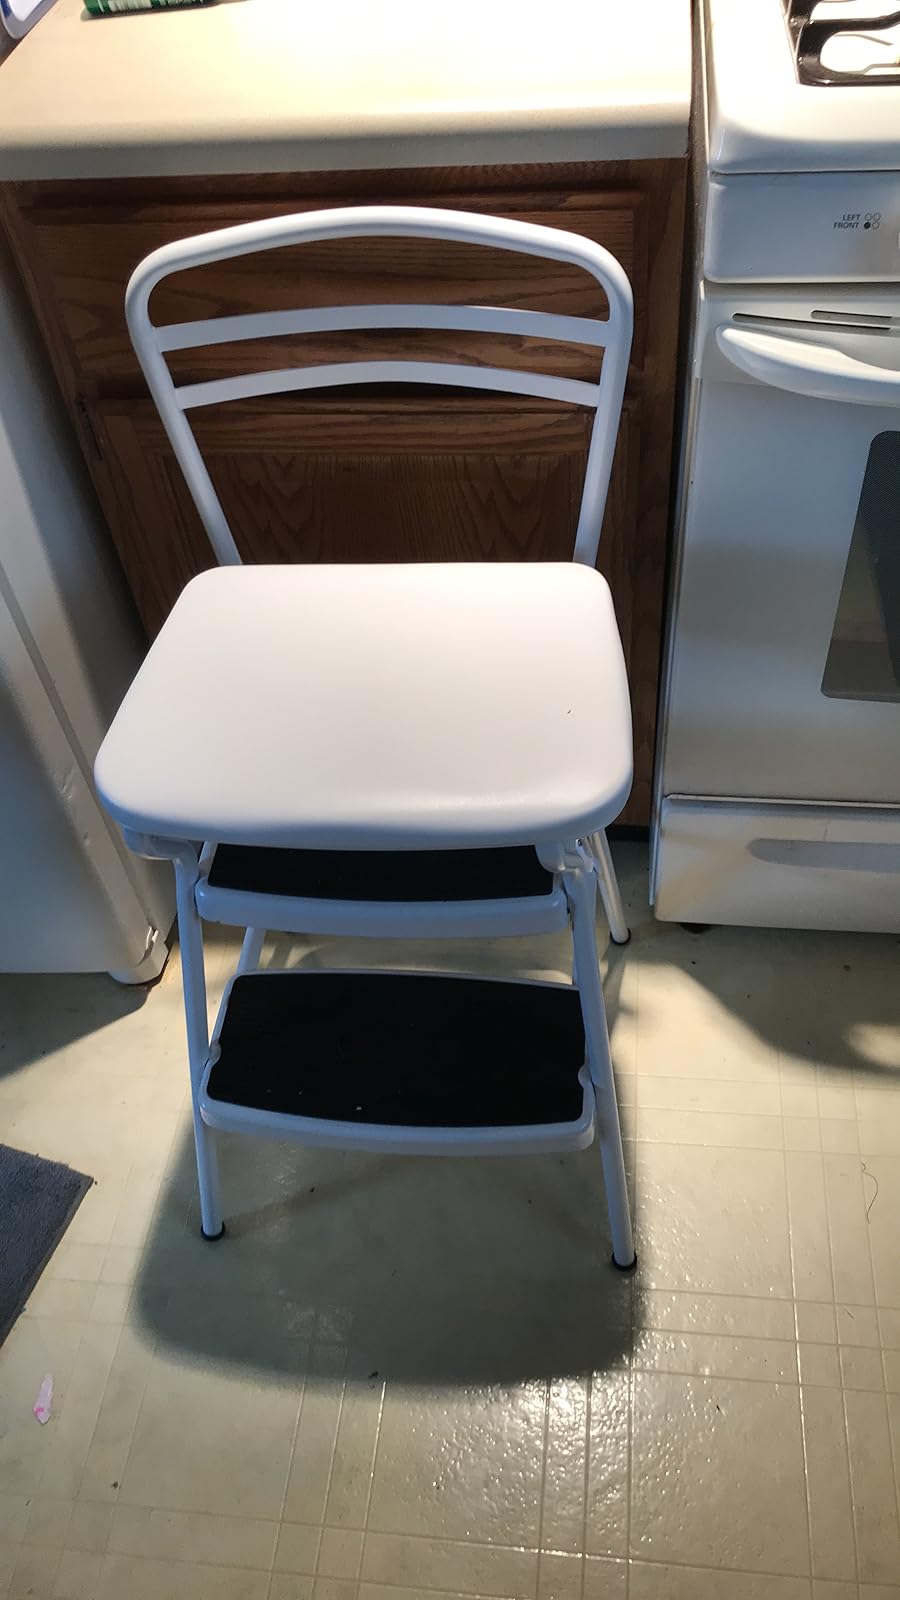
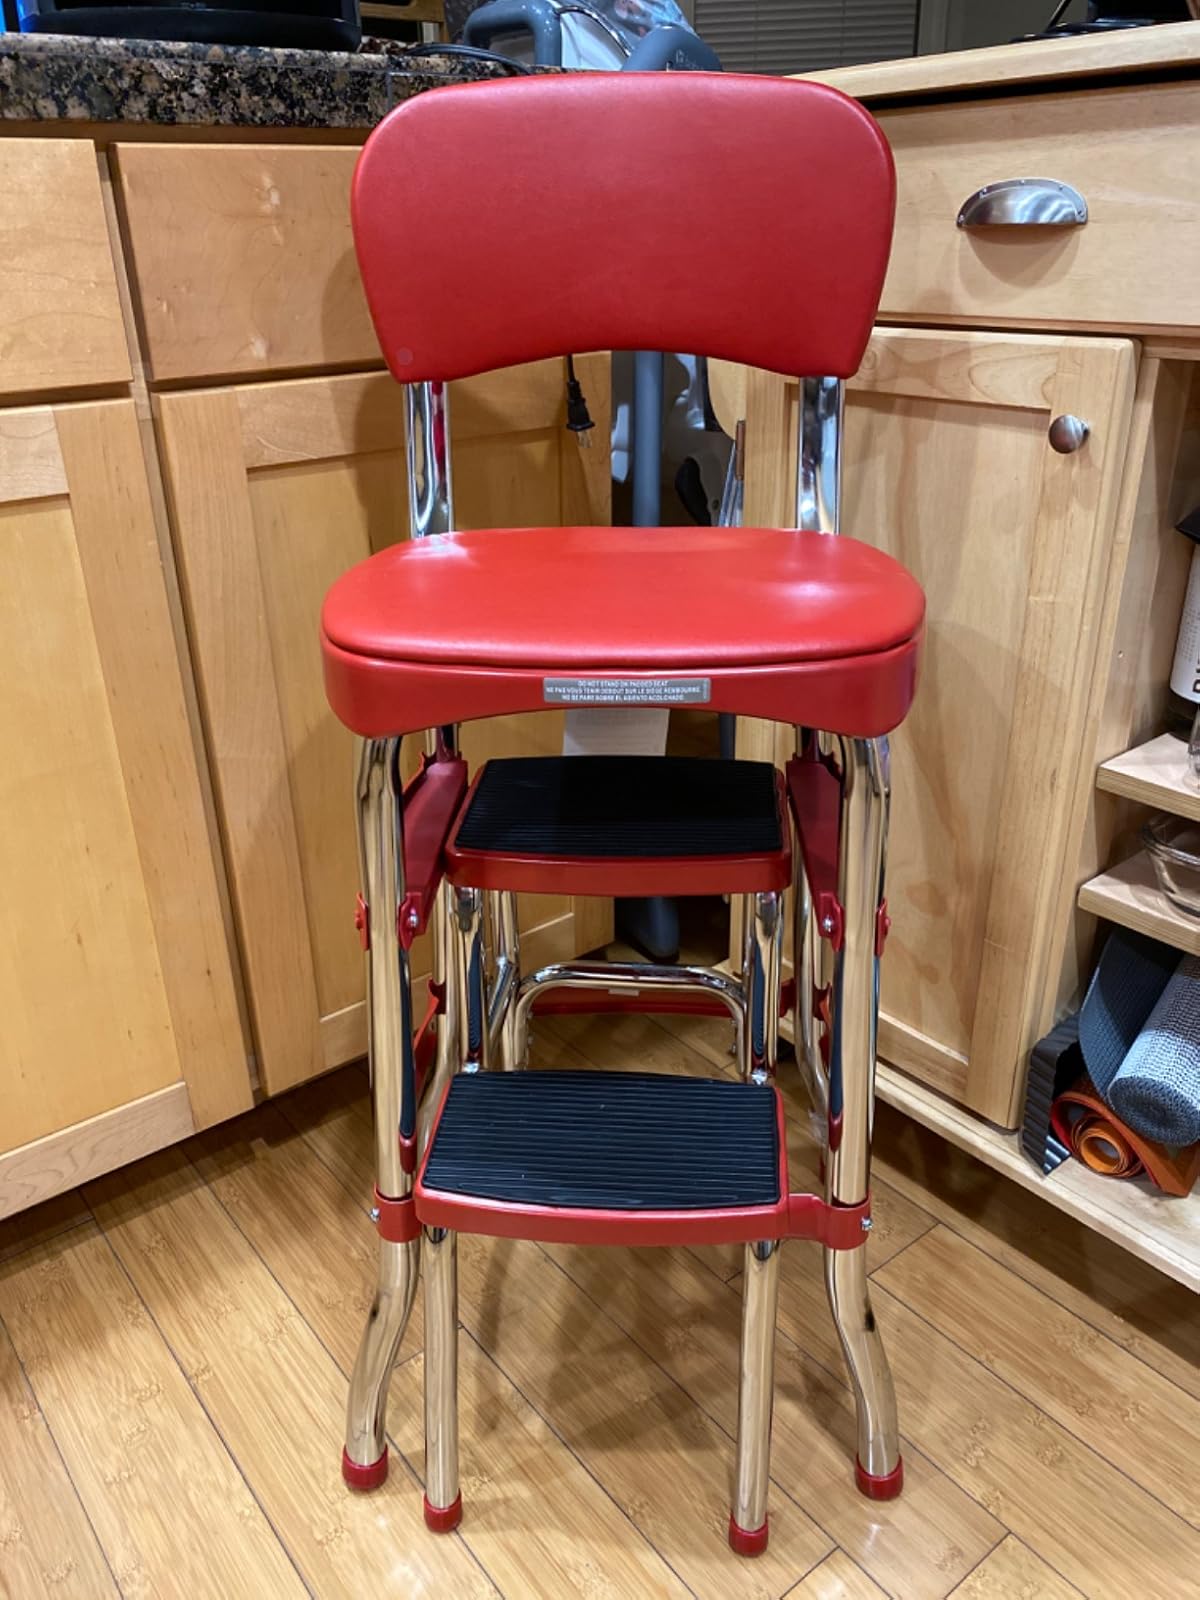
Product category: items_chair
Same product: no